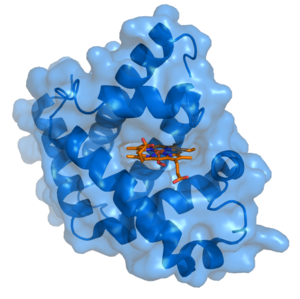
En biologie, un ligand est une molécule qui se lie de manière réversible à une macromolécule ciblée, protéine ou acide nucléique, jouant en général un rôle fonctionnel : stabilisation structurale, catalyse, modulation d'une activité enzymatique, transmission d'un signal. Ce terme, très utilisé pour l'étude de protéines, désigne les molécules qui interagissent avec la protéine de manière non-covalente et spécifique et qui jouent un rôle dans ses fonctions. Dans les systèmes vivants, une véritable liaison covalente irréversible entre un ligand et sa molécule-cible est rare. Contrairement à sa signification dans la chimie inorganique et l'étude des métaux, peu importe que le ligand se lie à un site de liaison métallique ou pas.
La myoglobine, couramment symbolisée par Mb, est une métalloprotéine contenant du fer présente dans les muscles des vertébrés, et particulièrement des mammifères. Elle est apparentée structurellement à l'hémoglobine, mais a pour fonction de stocker l'oxygène O₂ plutôt que de le transporter. Comme l'hémoglobine, elle utilise l'hème comme groupe prosthétique, et est donc une hémoprotéine ; contrairement à l'hémoglobine, en revanche, la myoglobine est une protéine monomérique, c'est-à-dire qu'elle n'est formée que d'une seule sous-unité globine. Elle ne possède donc qu'un seul site de liaison au dioxygène par molécule, et ne présente pas d'effet coopératif par allostérie.